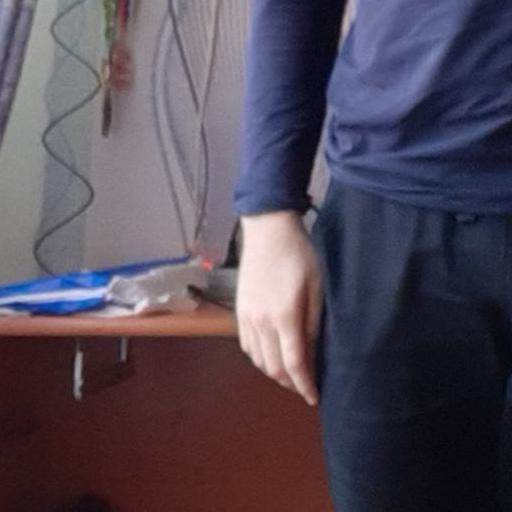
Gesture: no_gesture